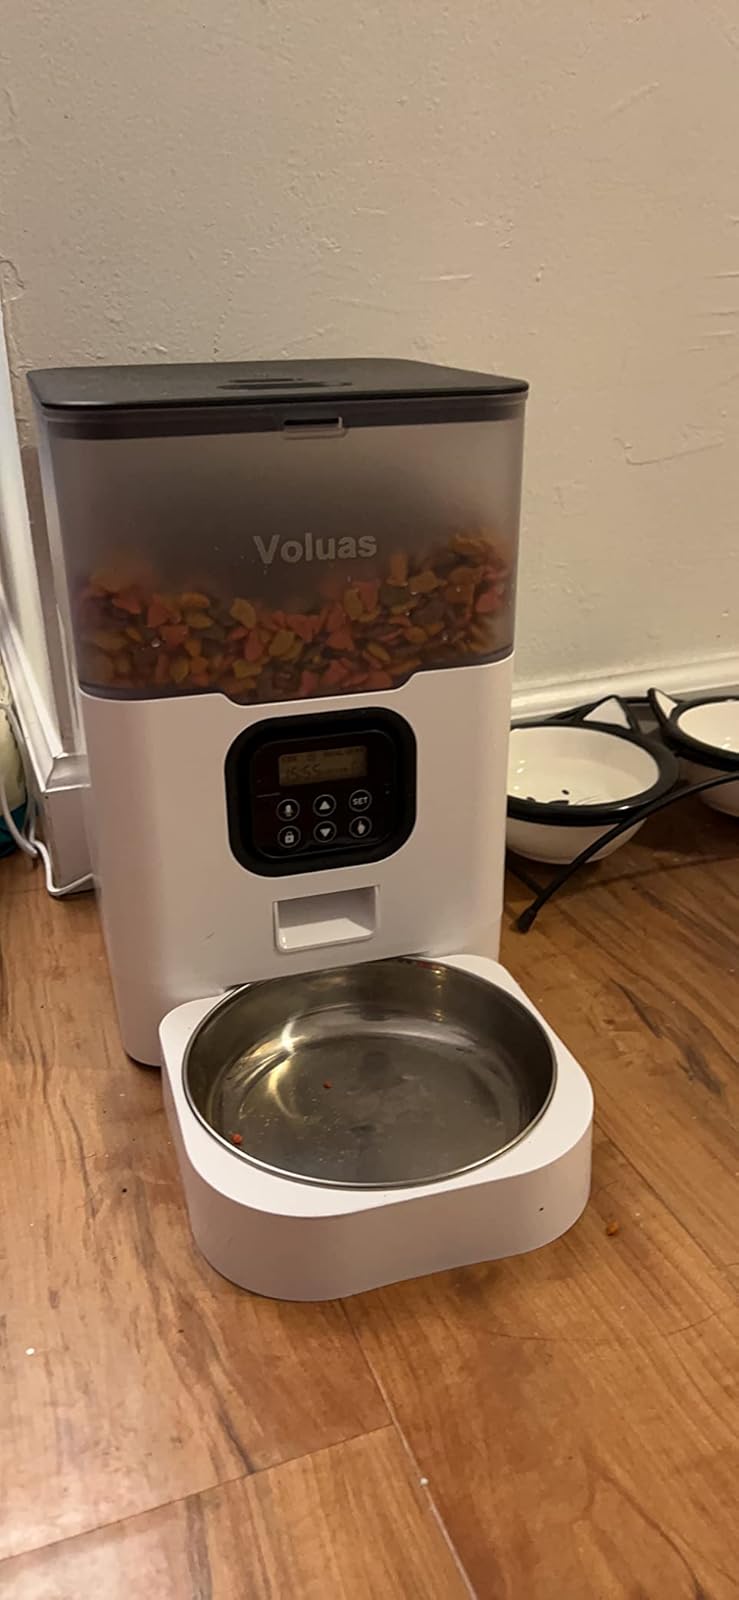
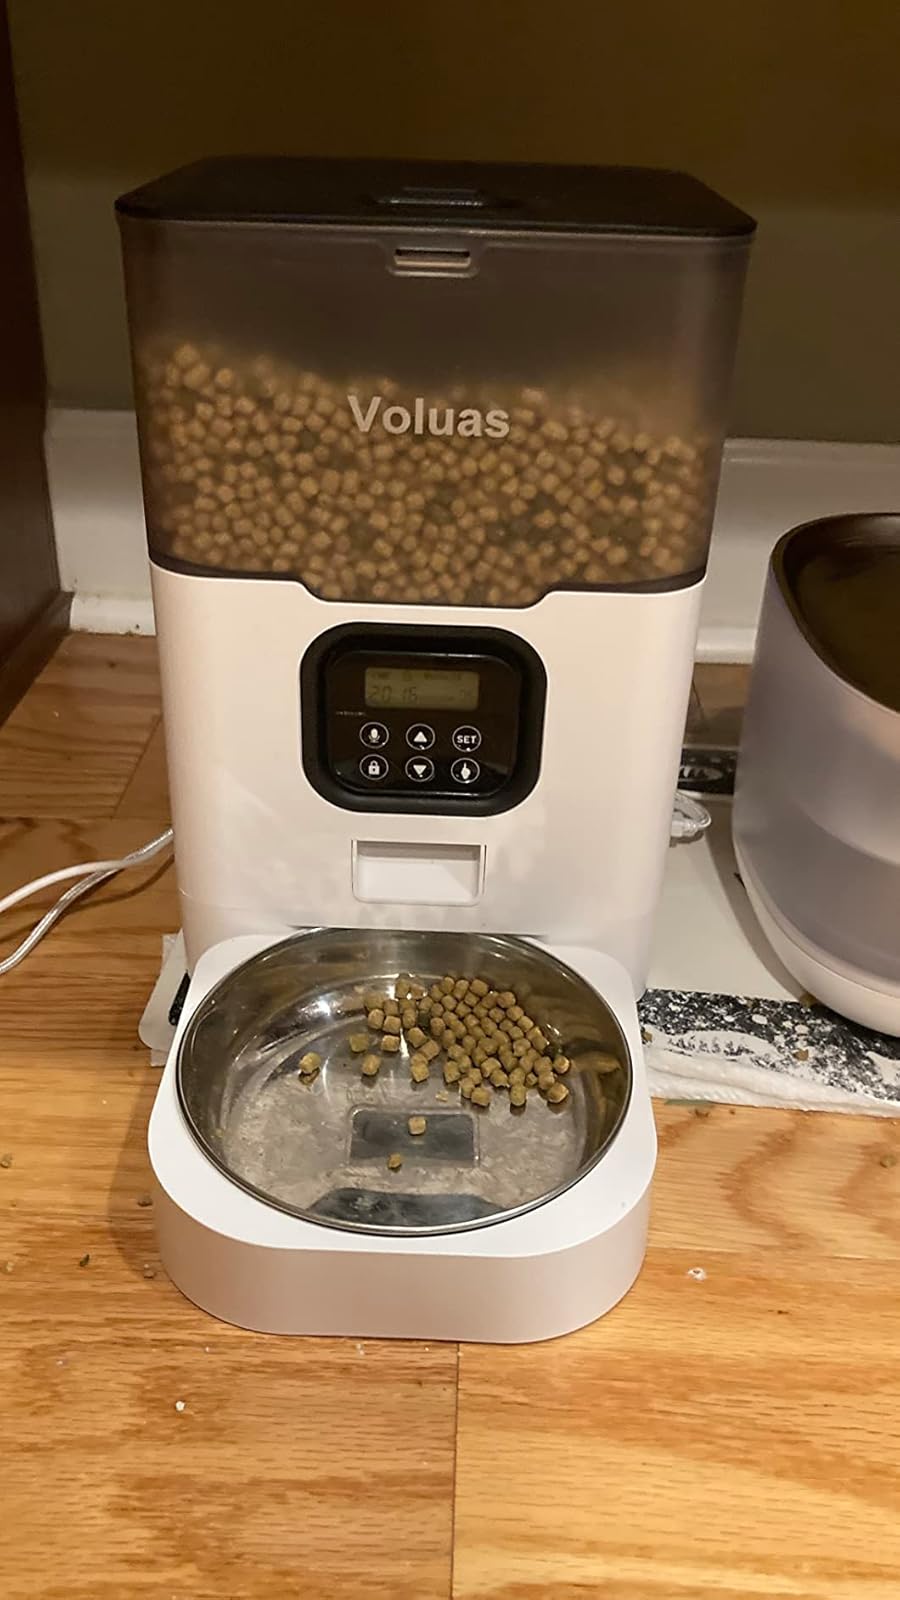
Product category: items_feeder
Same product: yes